North Llanrwst railway station

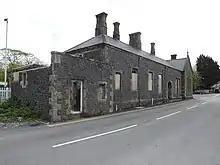
Disused grade-II station building (May 2015)

The station and its goods yard were opened on 17 June 1863 as the Llanrwst terminus of the Conway and Llanrwst Railway that was taken over by the London and North Western Railway (LNWR) in 1867 and extended to Betws-y-Coed in 1869. To accommodate the southward extension, the station was resited on 6 April 1868. This station was renamed "Llanrwst and Trefriw" in April 1884 following the formal opening of the Gower pedestrian road to Trefriw in May 1881, reverting to its original name "Llanrwst" during the British Railways era, on 6 May 1974. The grade-II station buildings are largely intact, though mostly disused, and there is a working signal box north of the station at which trains must stop to exchange tokens. The extensive station yard is now used for light industry.